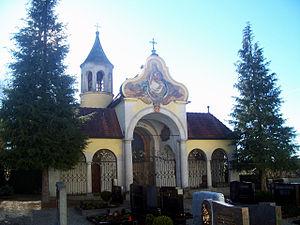
Gabriel Seidl, à partir de 1900 von Seidl, né le 9 décembre 1848 à Munich et mort le 27 avril 1913 à Munich, est un architecte allemand, auteur de bâtiments historicistes. Son frère Emmanuel était également architecte.